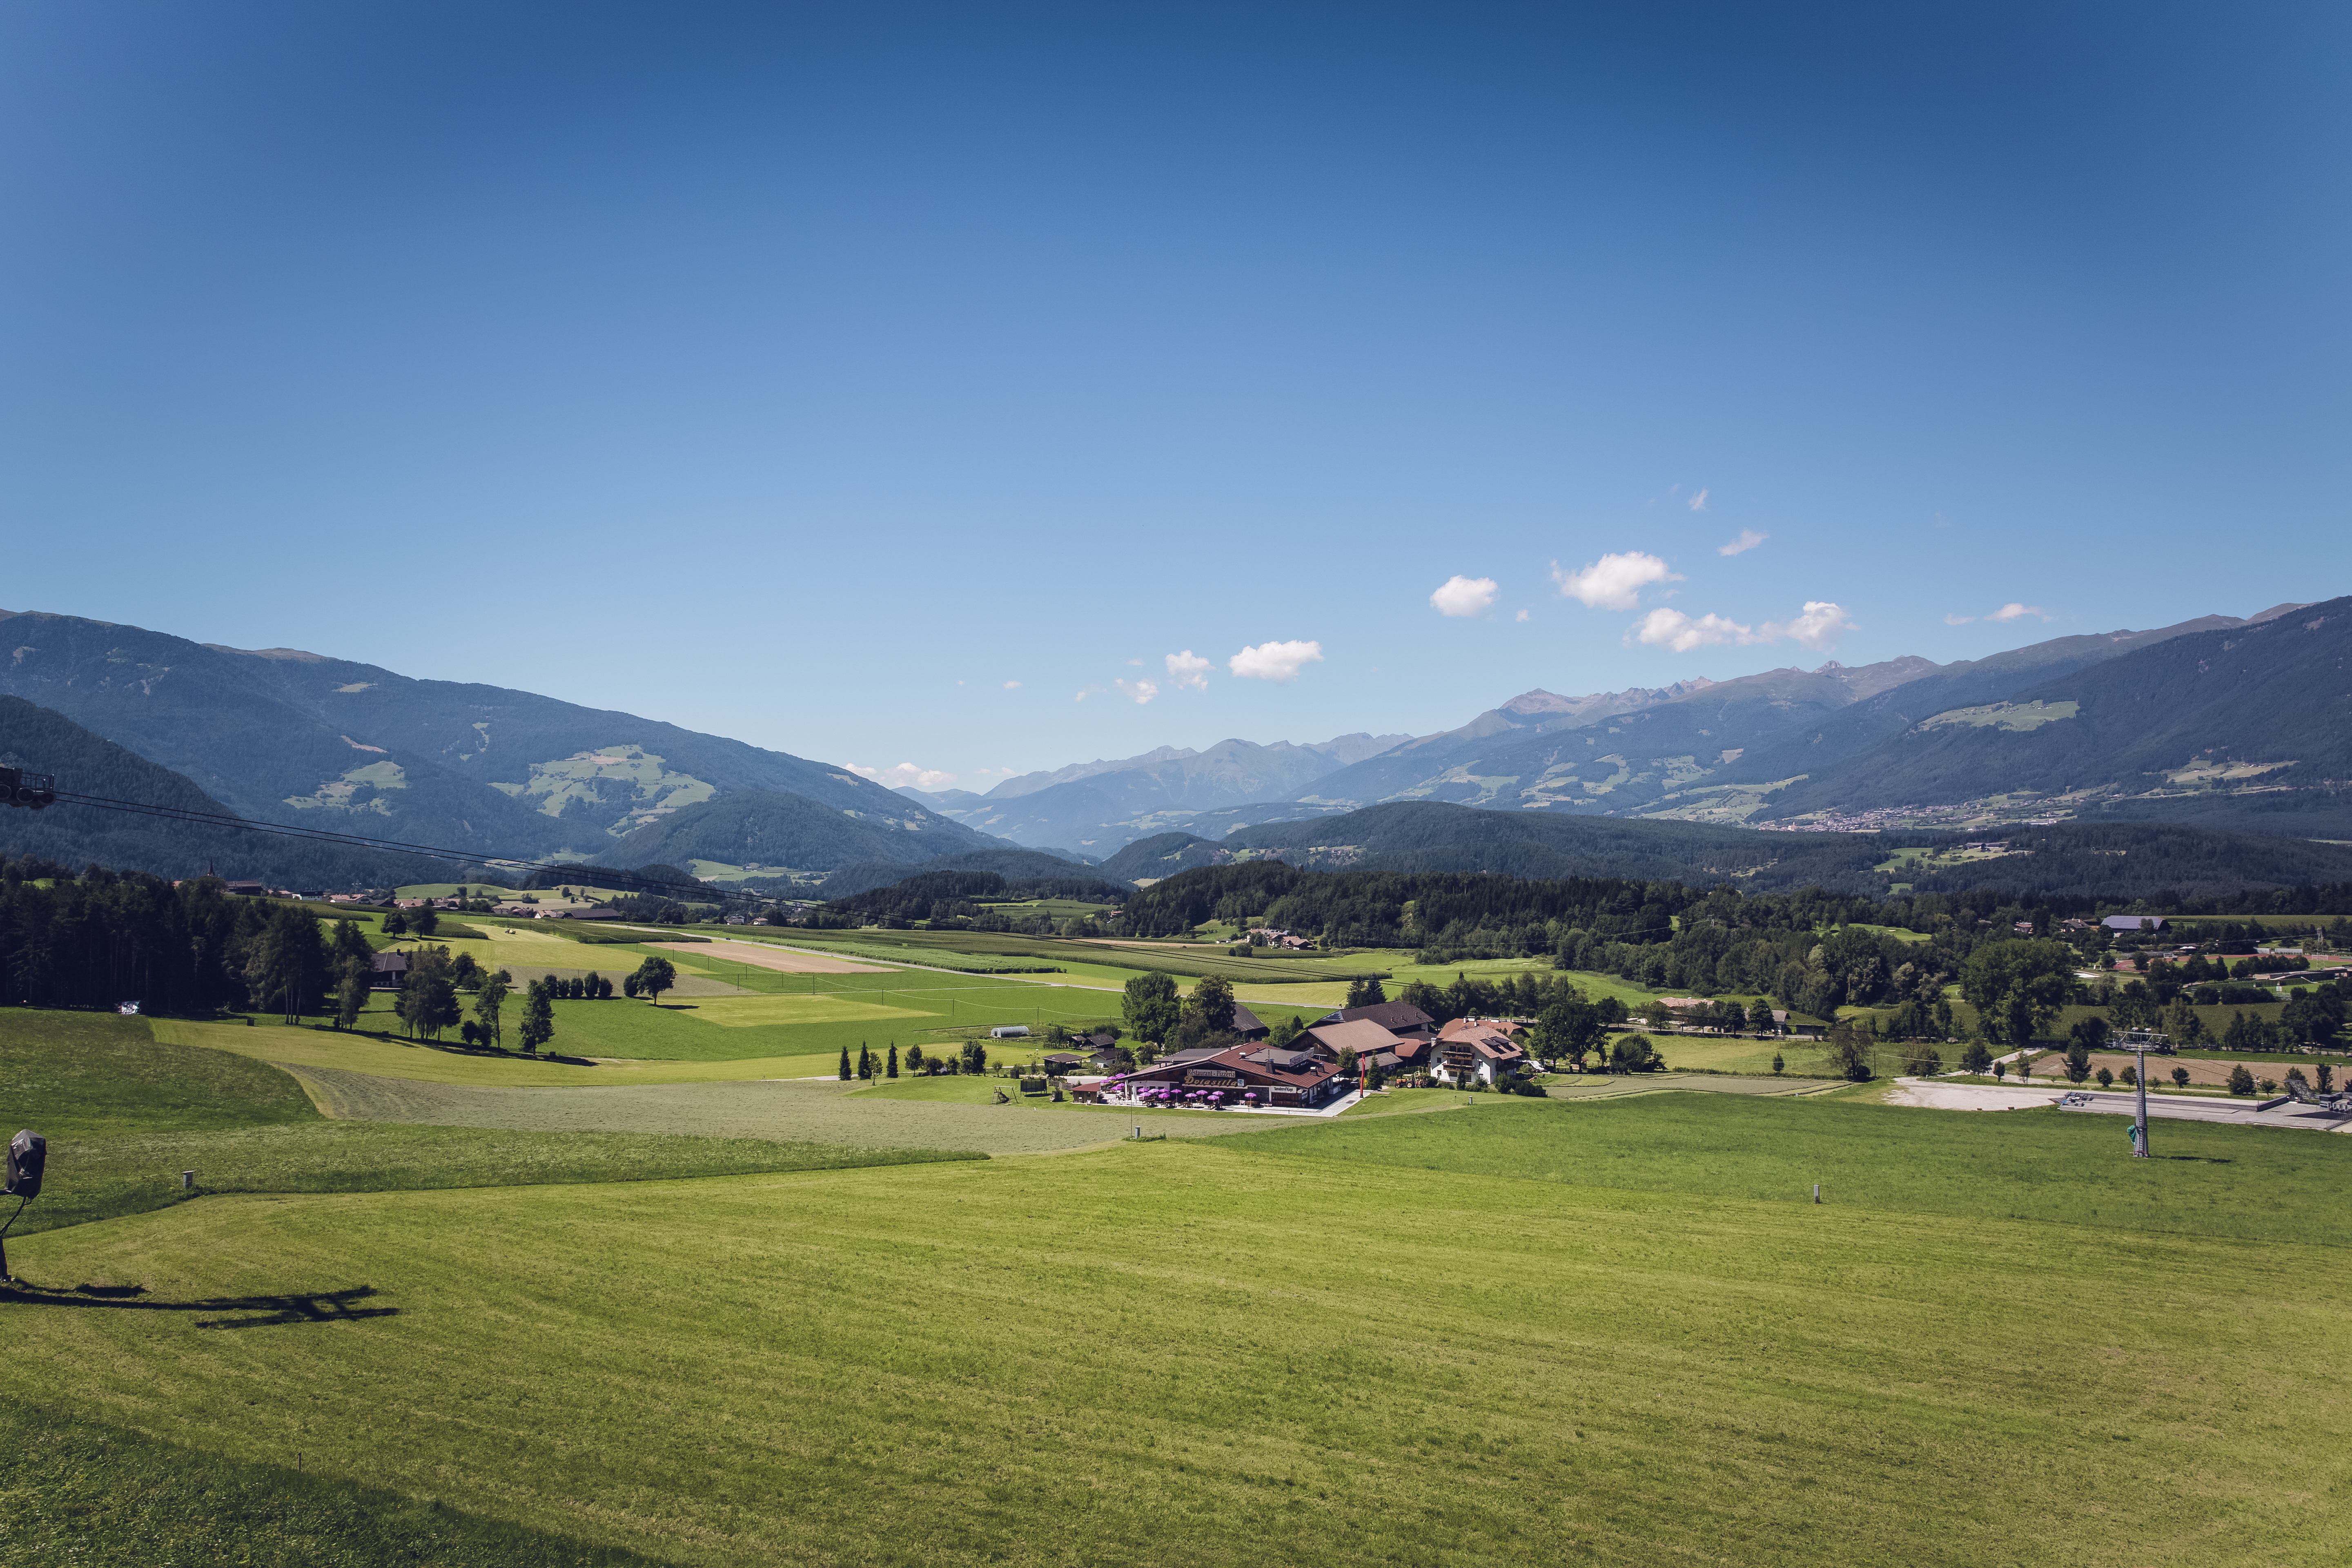
landscape, nature, grass, mountain, cloud, structure, sky, field, meadow, countryside, morning, hill, lake, valley, mountain range, idyllic, rural, scenic, pasture, plain, golf course, trees, outdoors, mountains, alps, grassland, houses, plateau, rural area, aerial photography, geographical feature, atmosphere of earth, mountainous landforms, sport venue